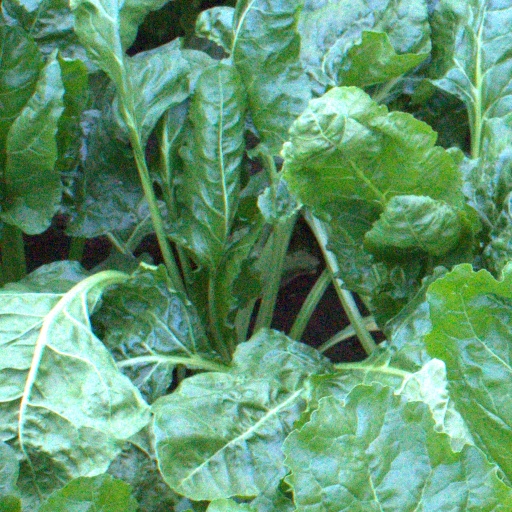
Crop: sugar beet